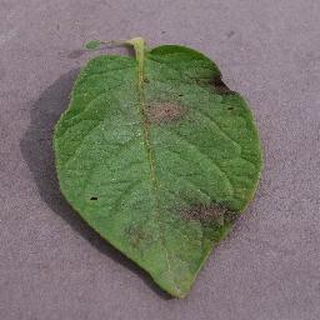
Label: potato_late_blight